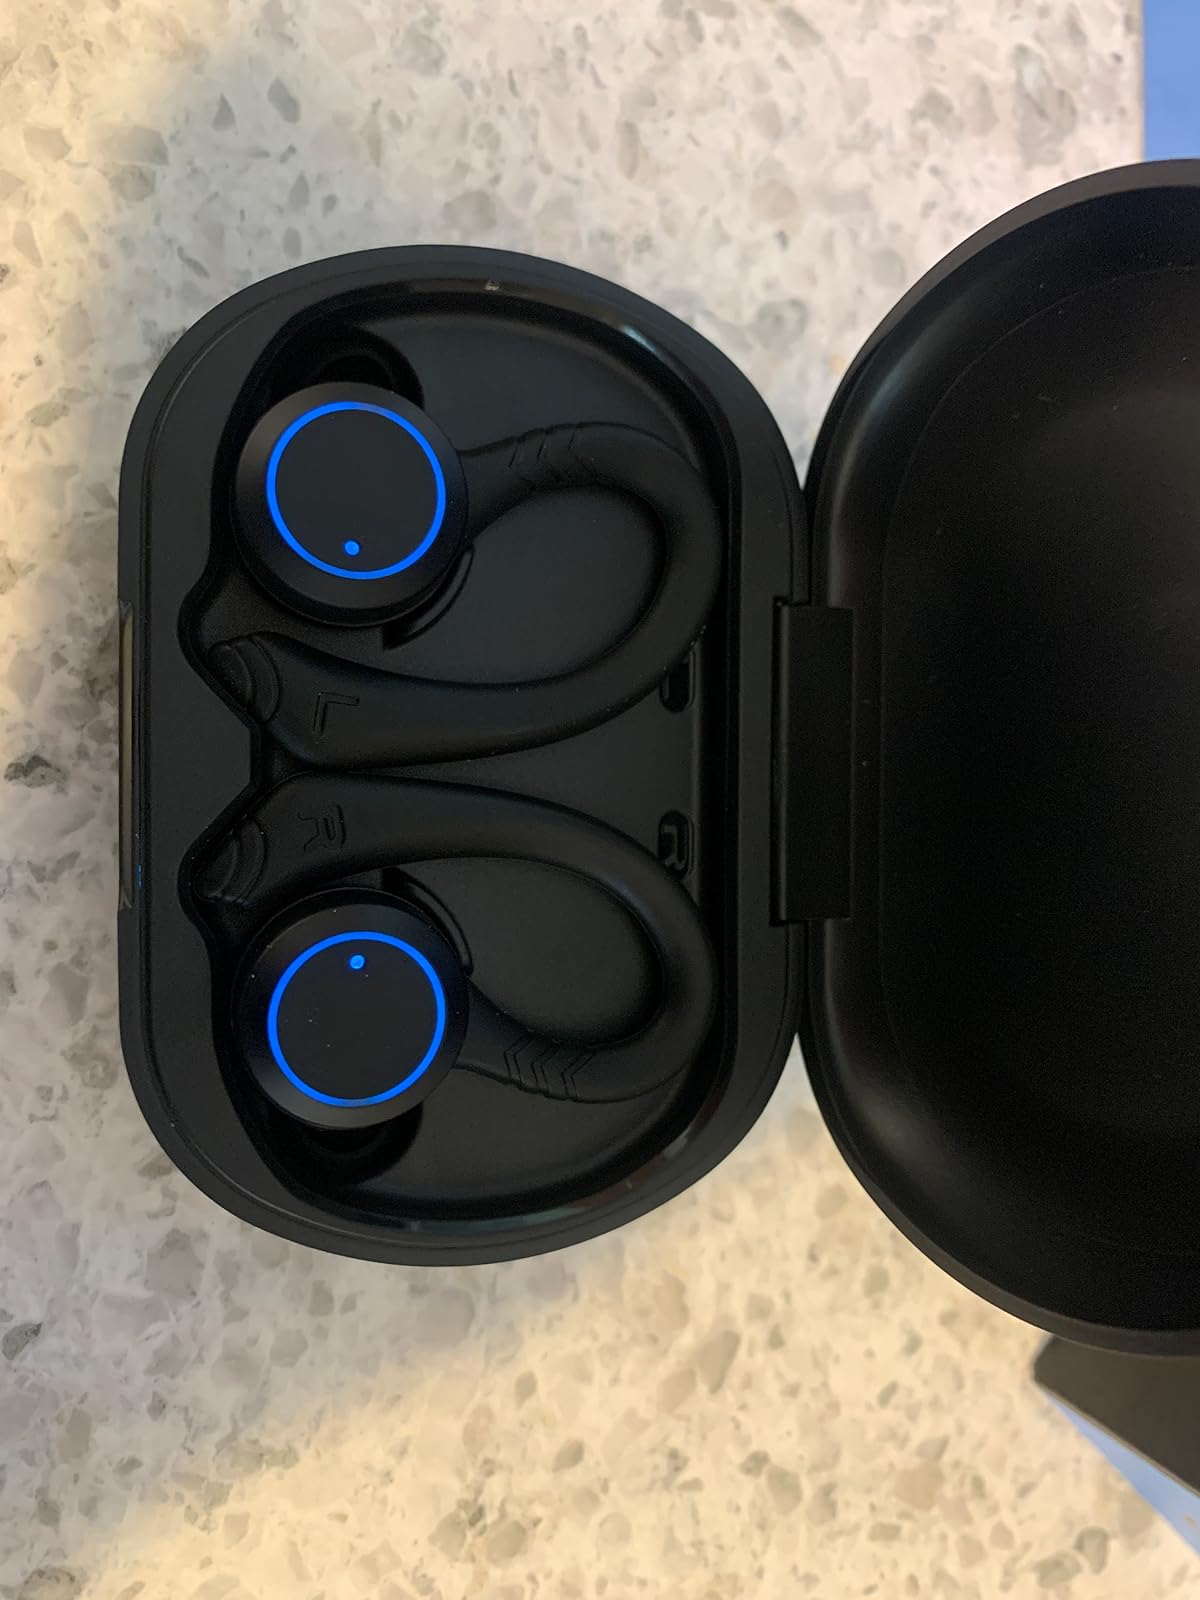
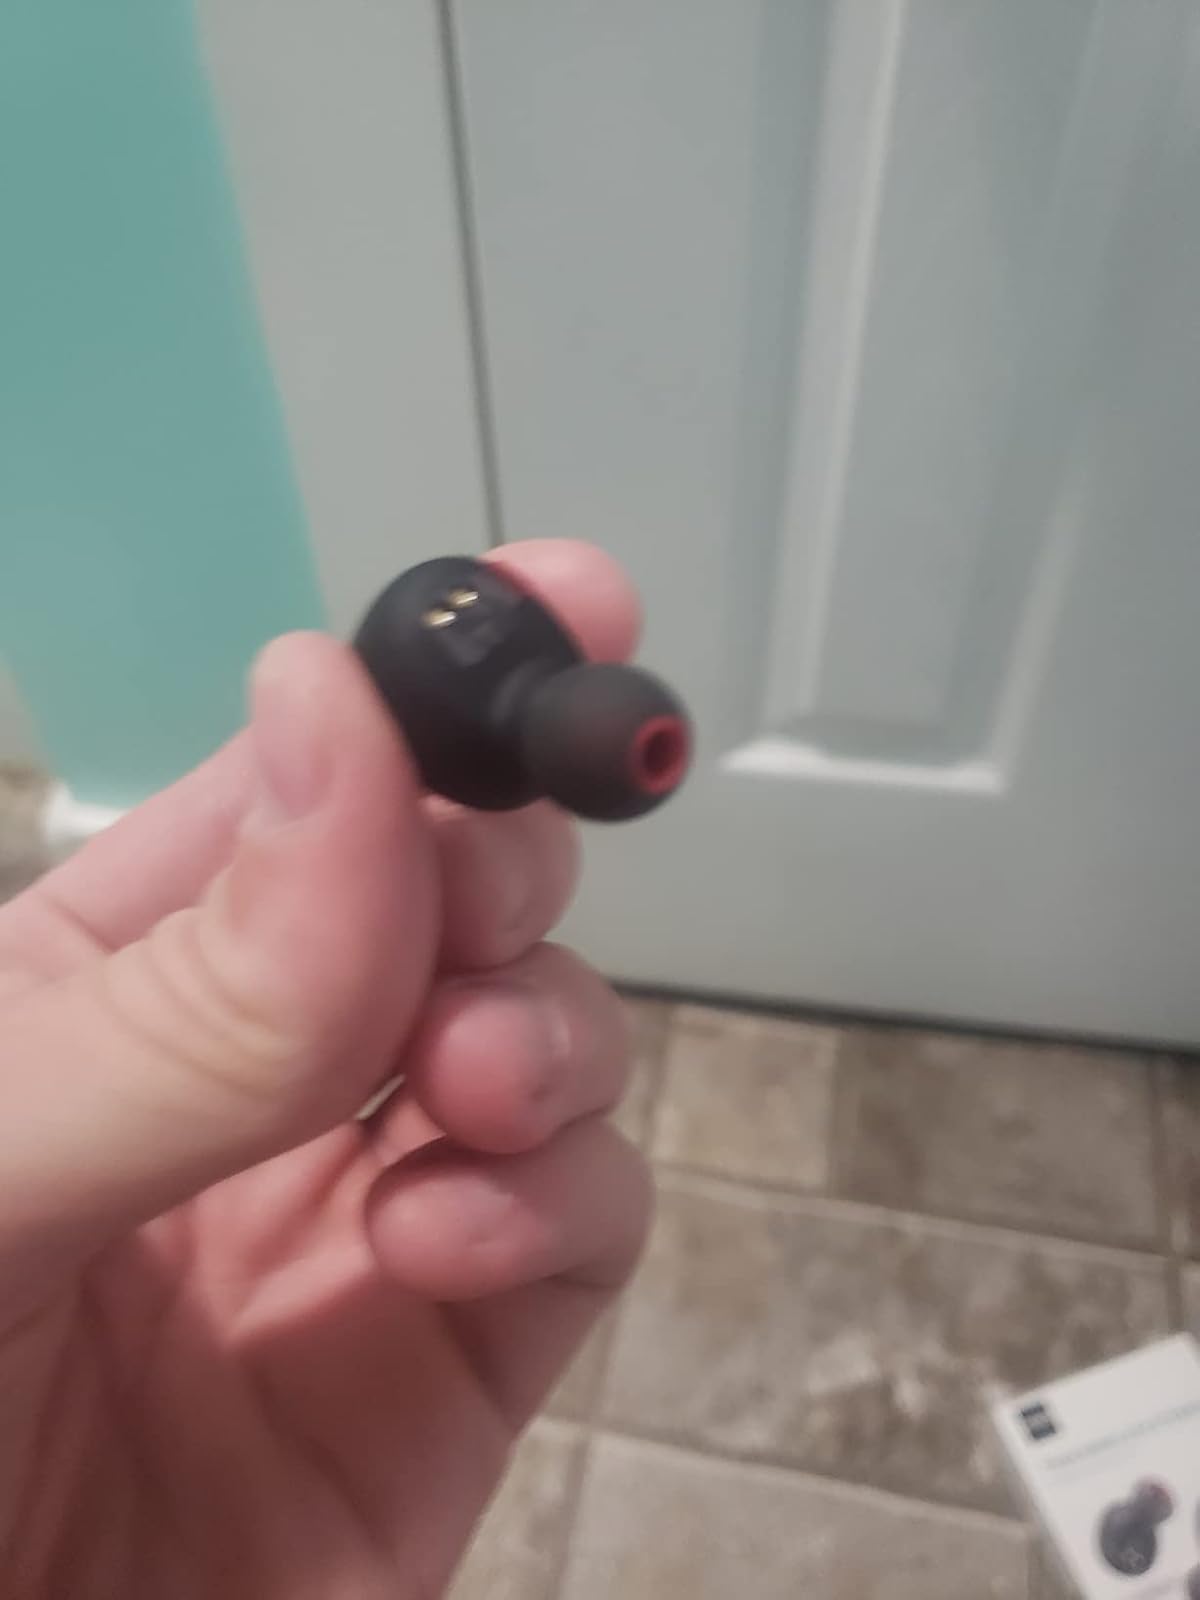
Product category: earbuds
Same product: no